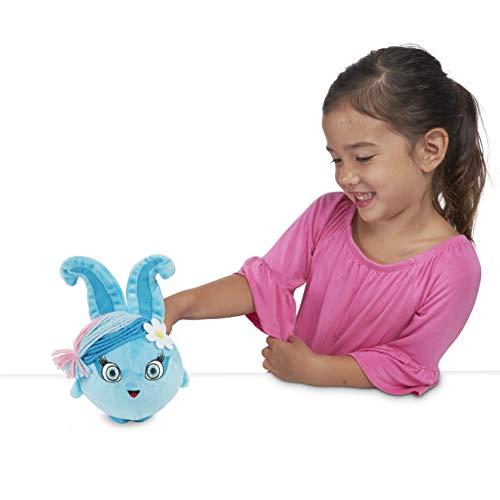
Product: Sunny Bunnies Light Up & Bounce Plush - Shiny, Blue
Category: Toys & Games | Stuffed Animals & Plush Toys
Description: The Sunny Bunnies are now available as 5 inch bouncing balls of light Soft and springy Shiny lights up when you bounce or shake him.
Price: $11.73
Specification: ProductDimensions:5.5x4.4x8.5inches|ItemWeight:4ounces|ShippingWeight:4ounces(Viewshippingratesandpolicies)|ASIN:B07H566Q8D|Itemmodelnumber:30020|Manufacturerrecommendedage:36months-6years|Batteries:3LR44batteriesrequired.(included)